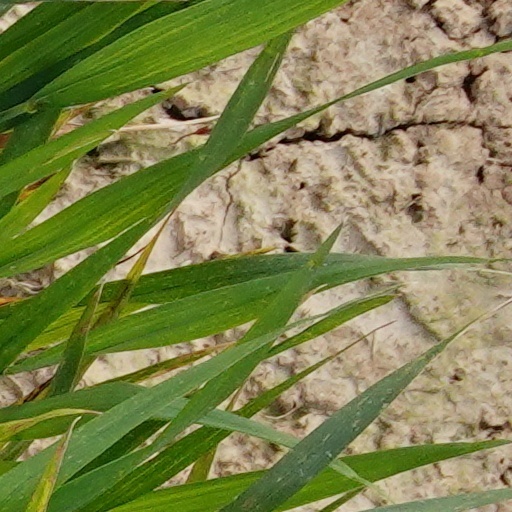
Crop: wheat